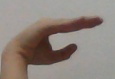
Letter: jeem